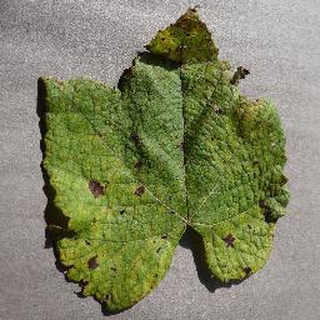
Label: grape_leaf_blight